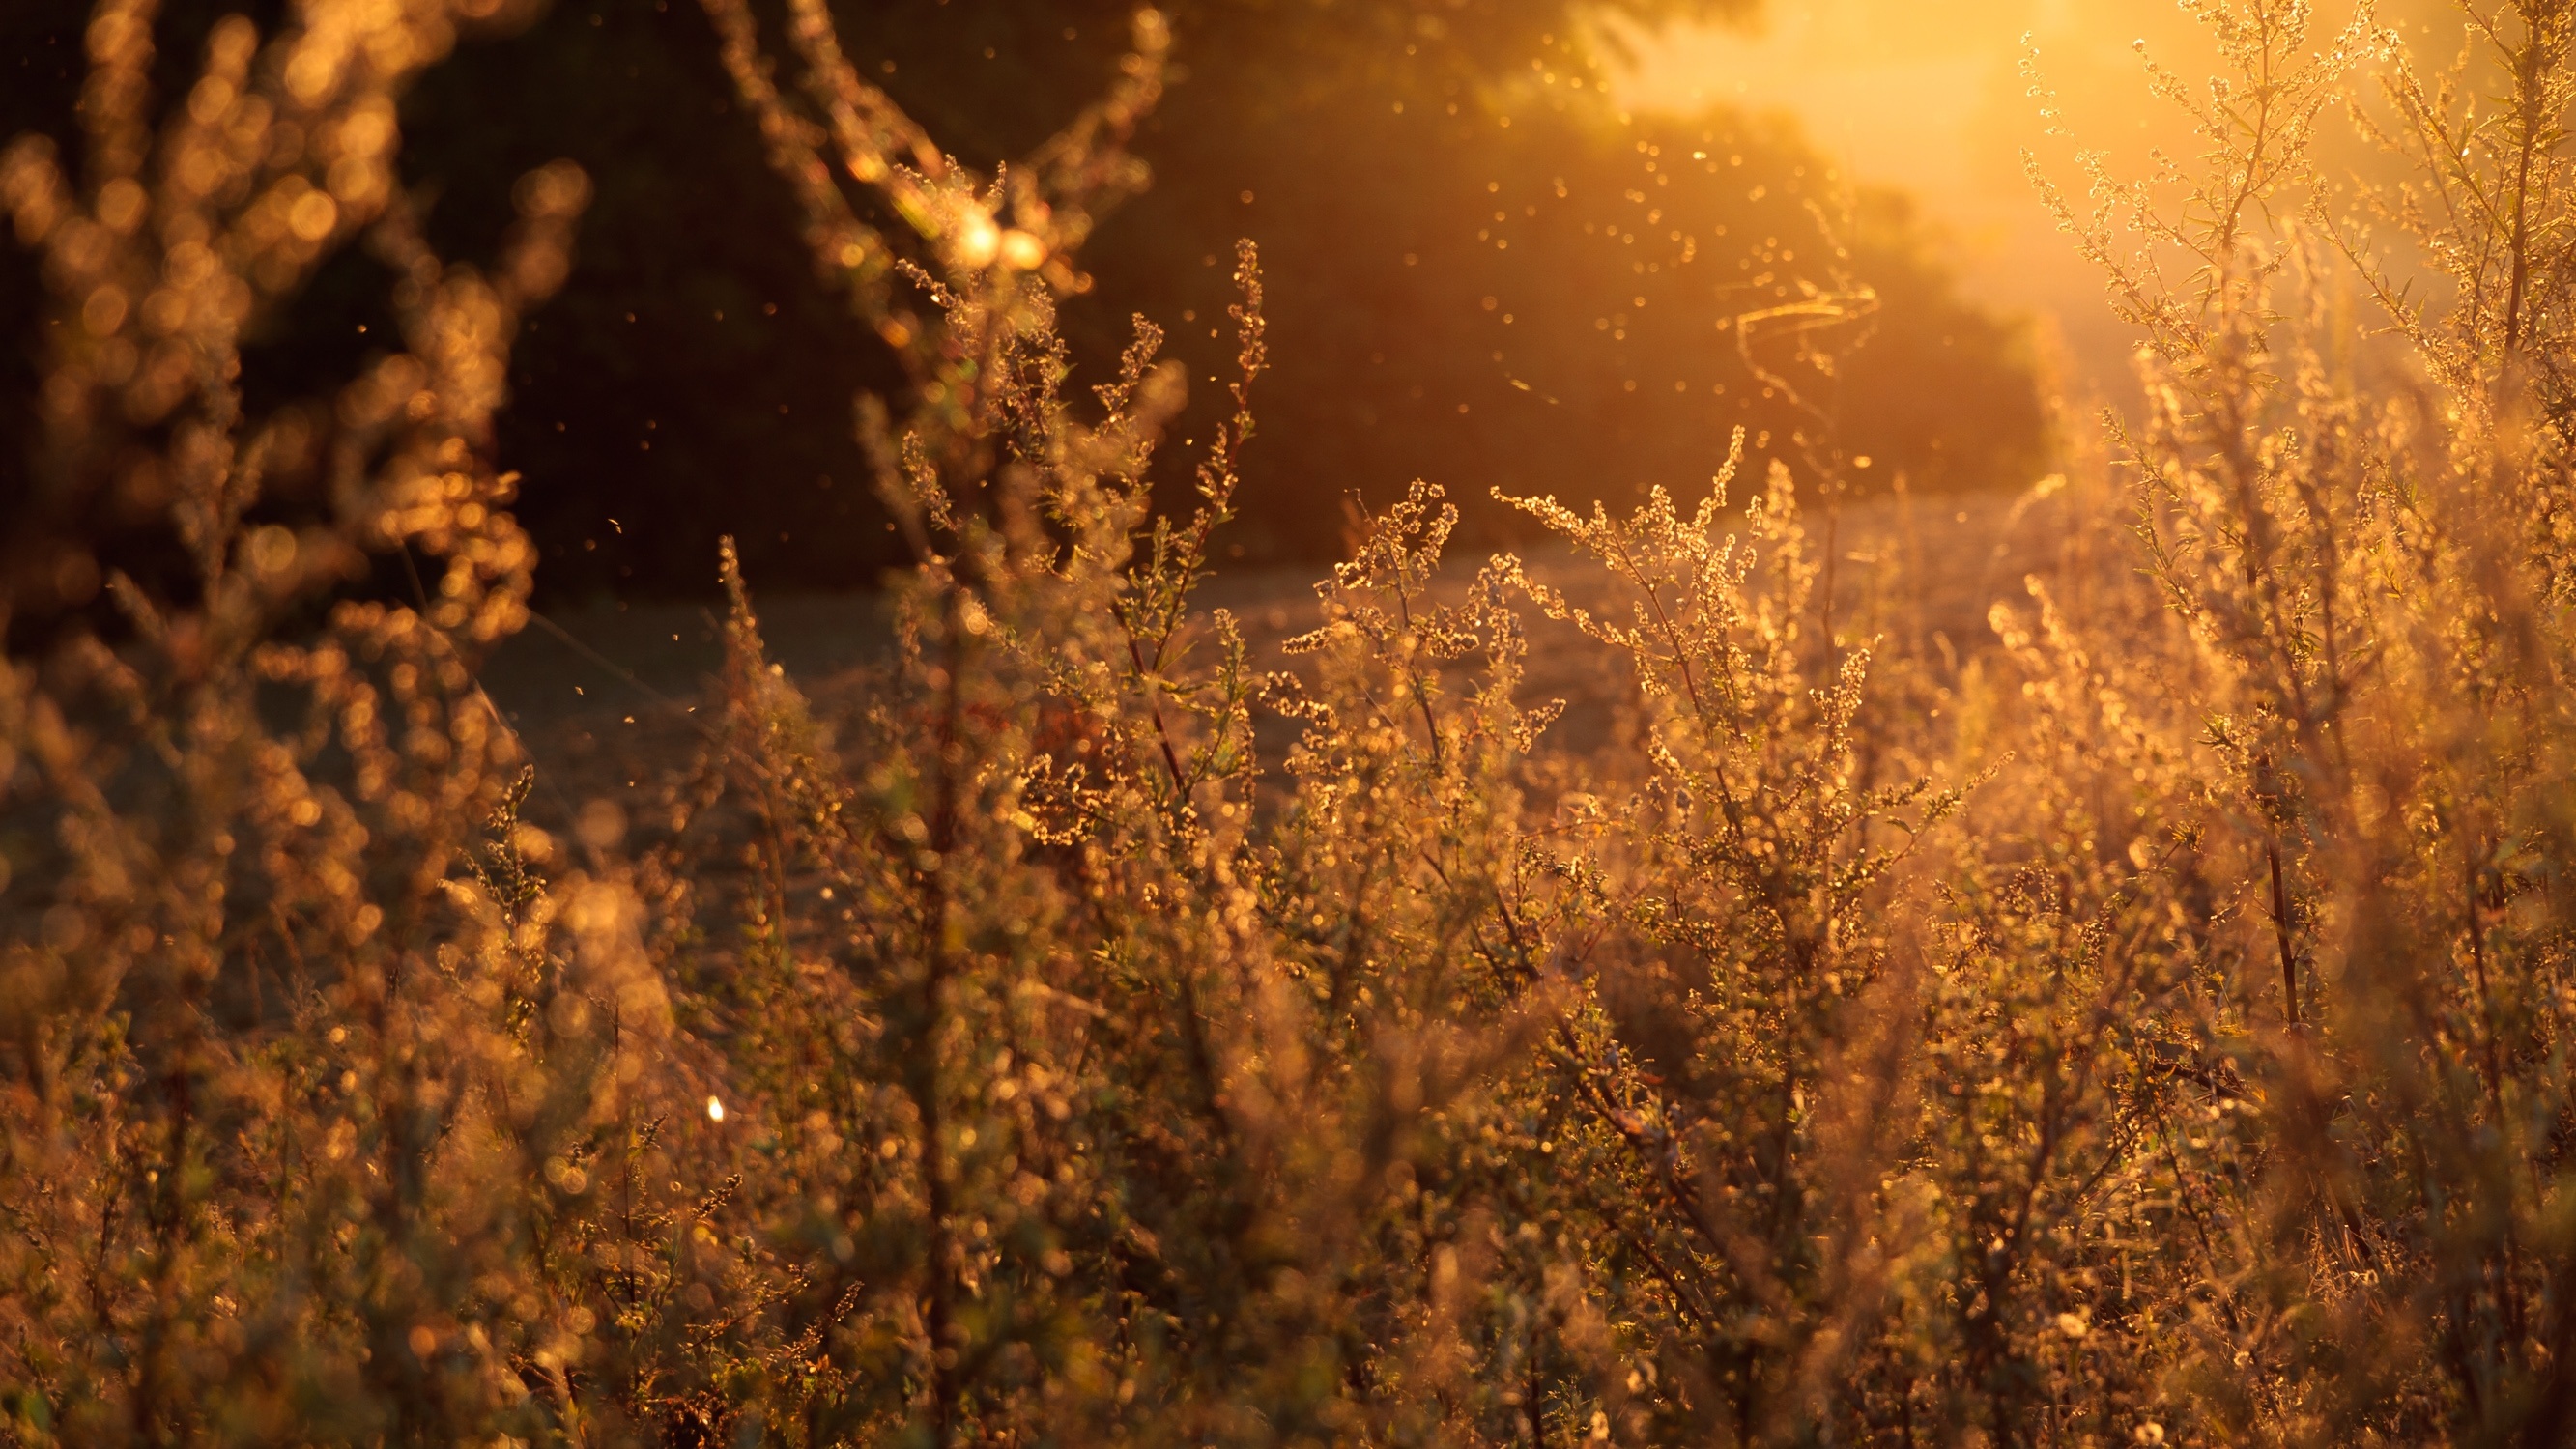
landscape, tree, nature, forest, grass, plant, sunshine, sun, field, countryside, sunlight, morning, leaf, country, summer, environment, rural, reflection, crop, natural, autumn, soil, agriculture, season, farmland, plants, outdoors, branches, sunrays, corn field, habitat, wildfire, grass family